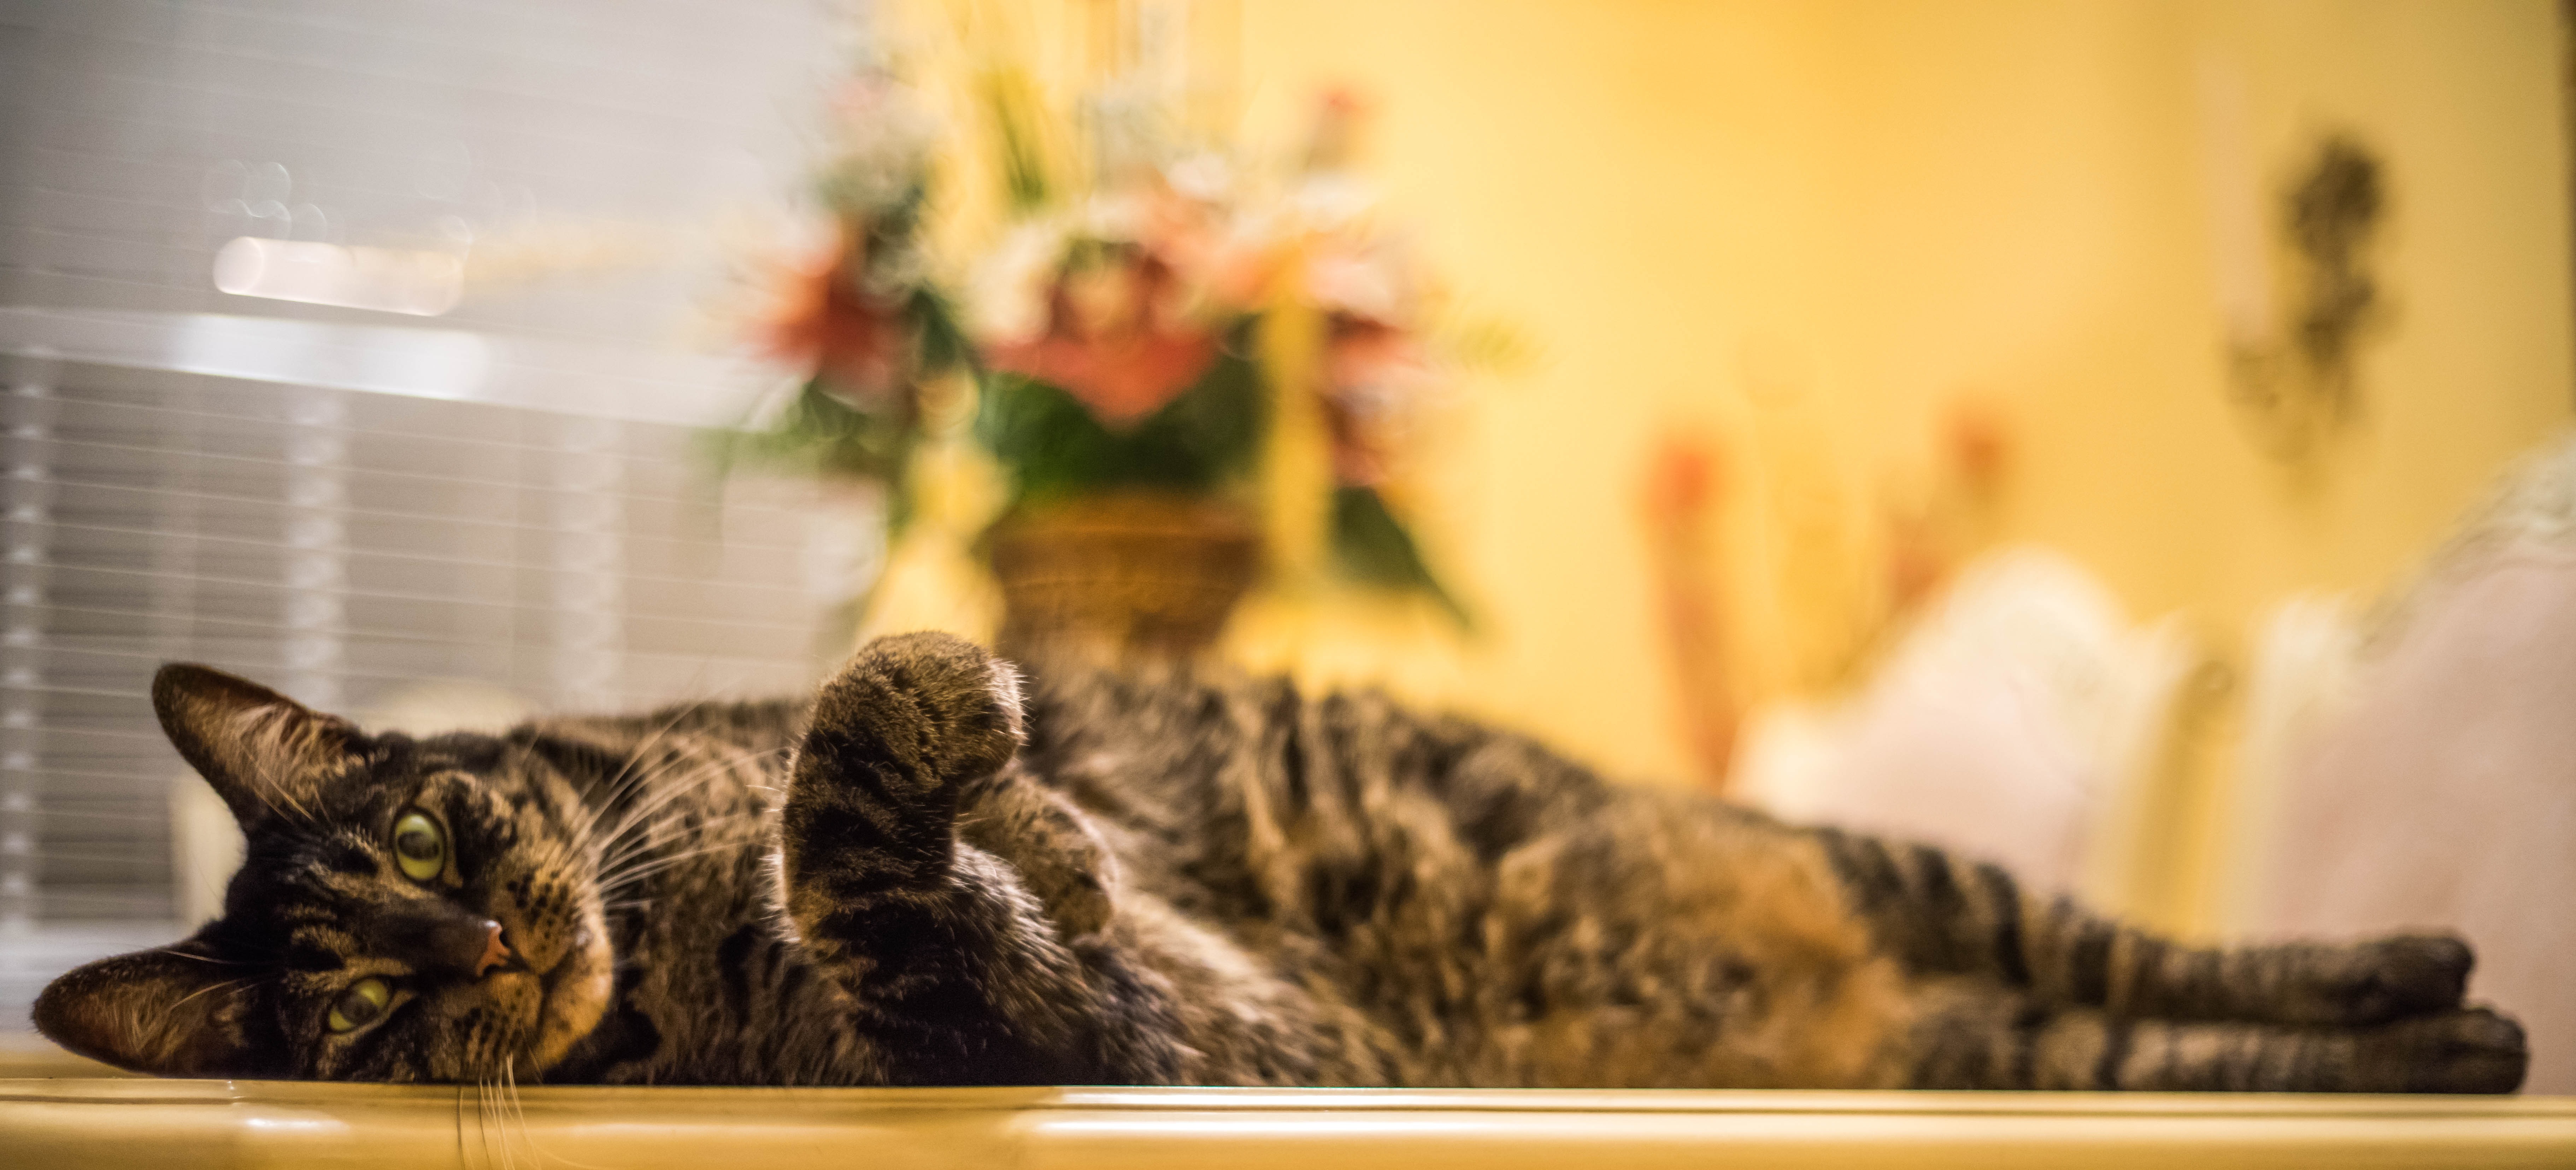
nature, animal, cute, pet, fur, portrait, fluffy, kitten, cat, small, feline, mammal, gray, playful, fun, eye, stripes, funny, domestic, cute cat, cute animals, bengal, small to medium sized cats, cat like mammal